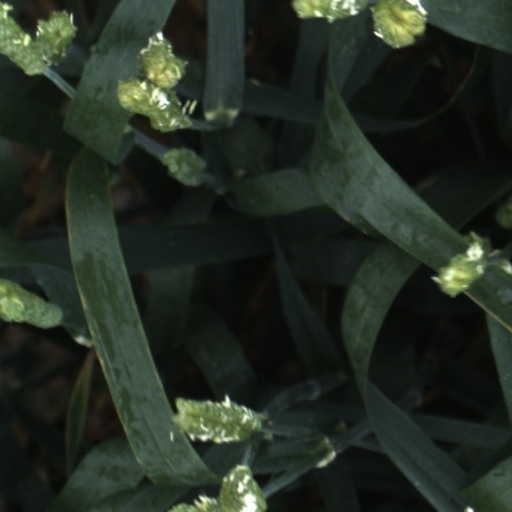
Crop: wheat